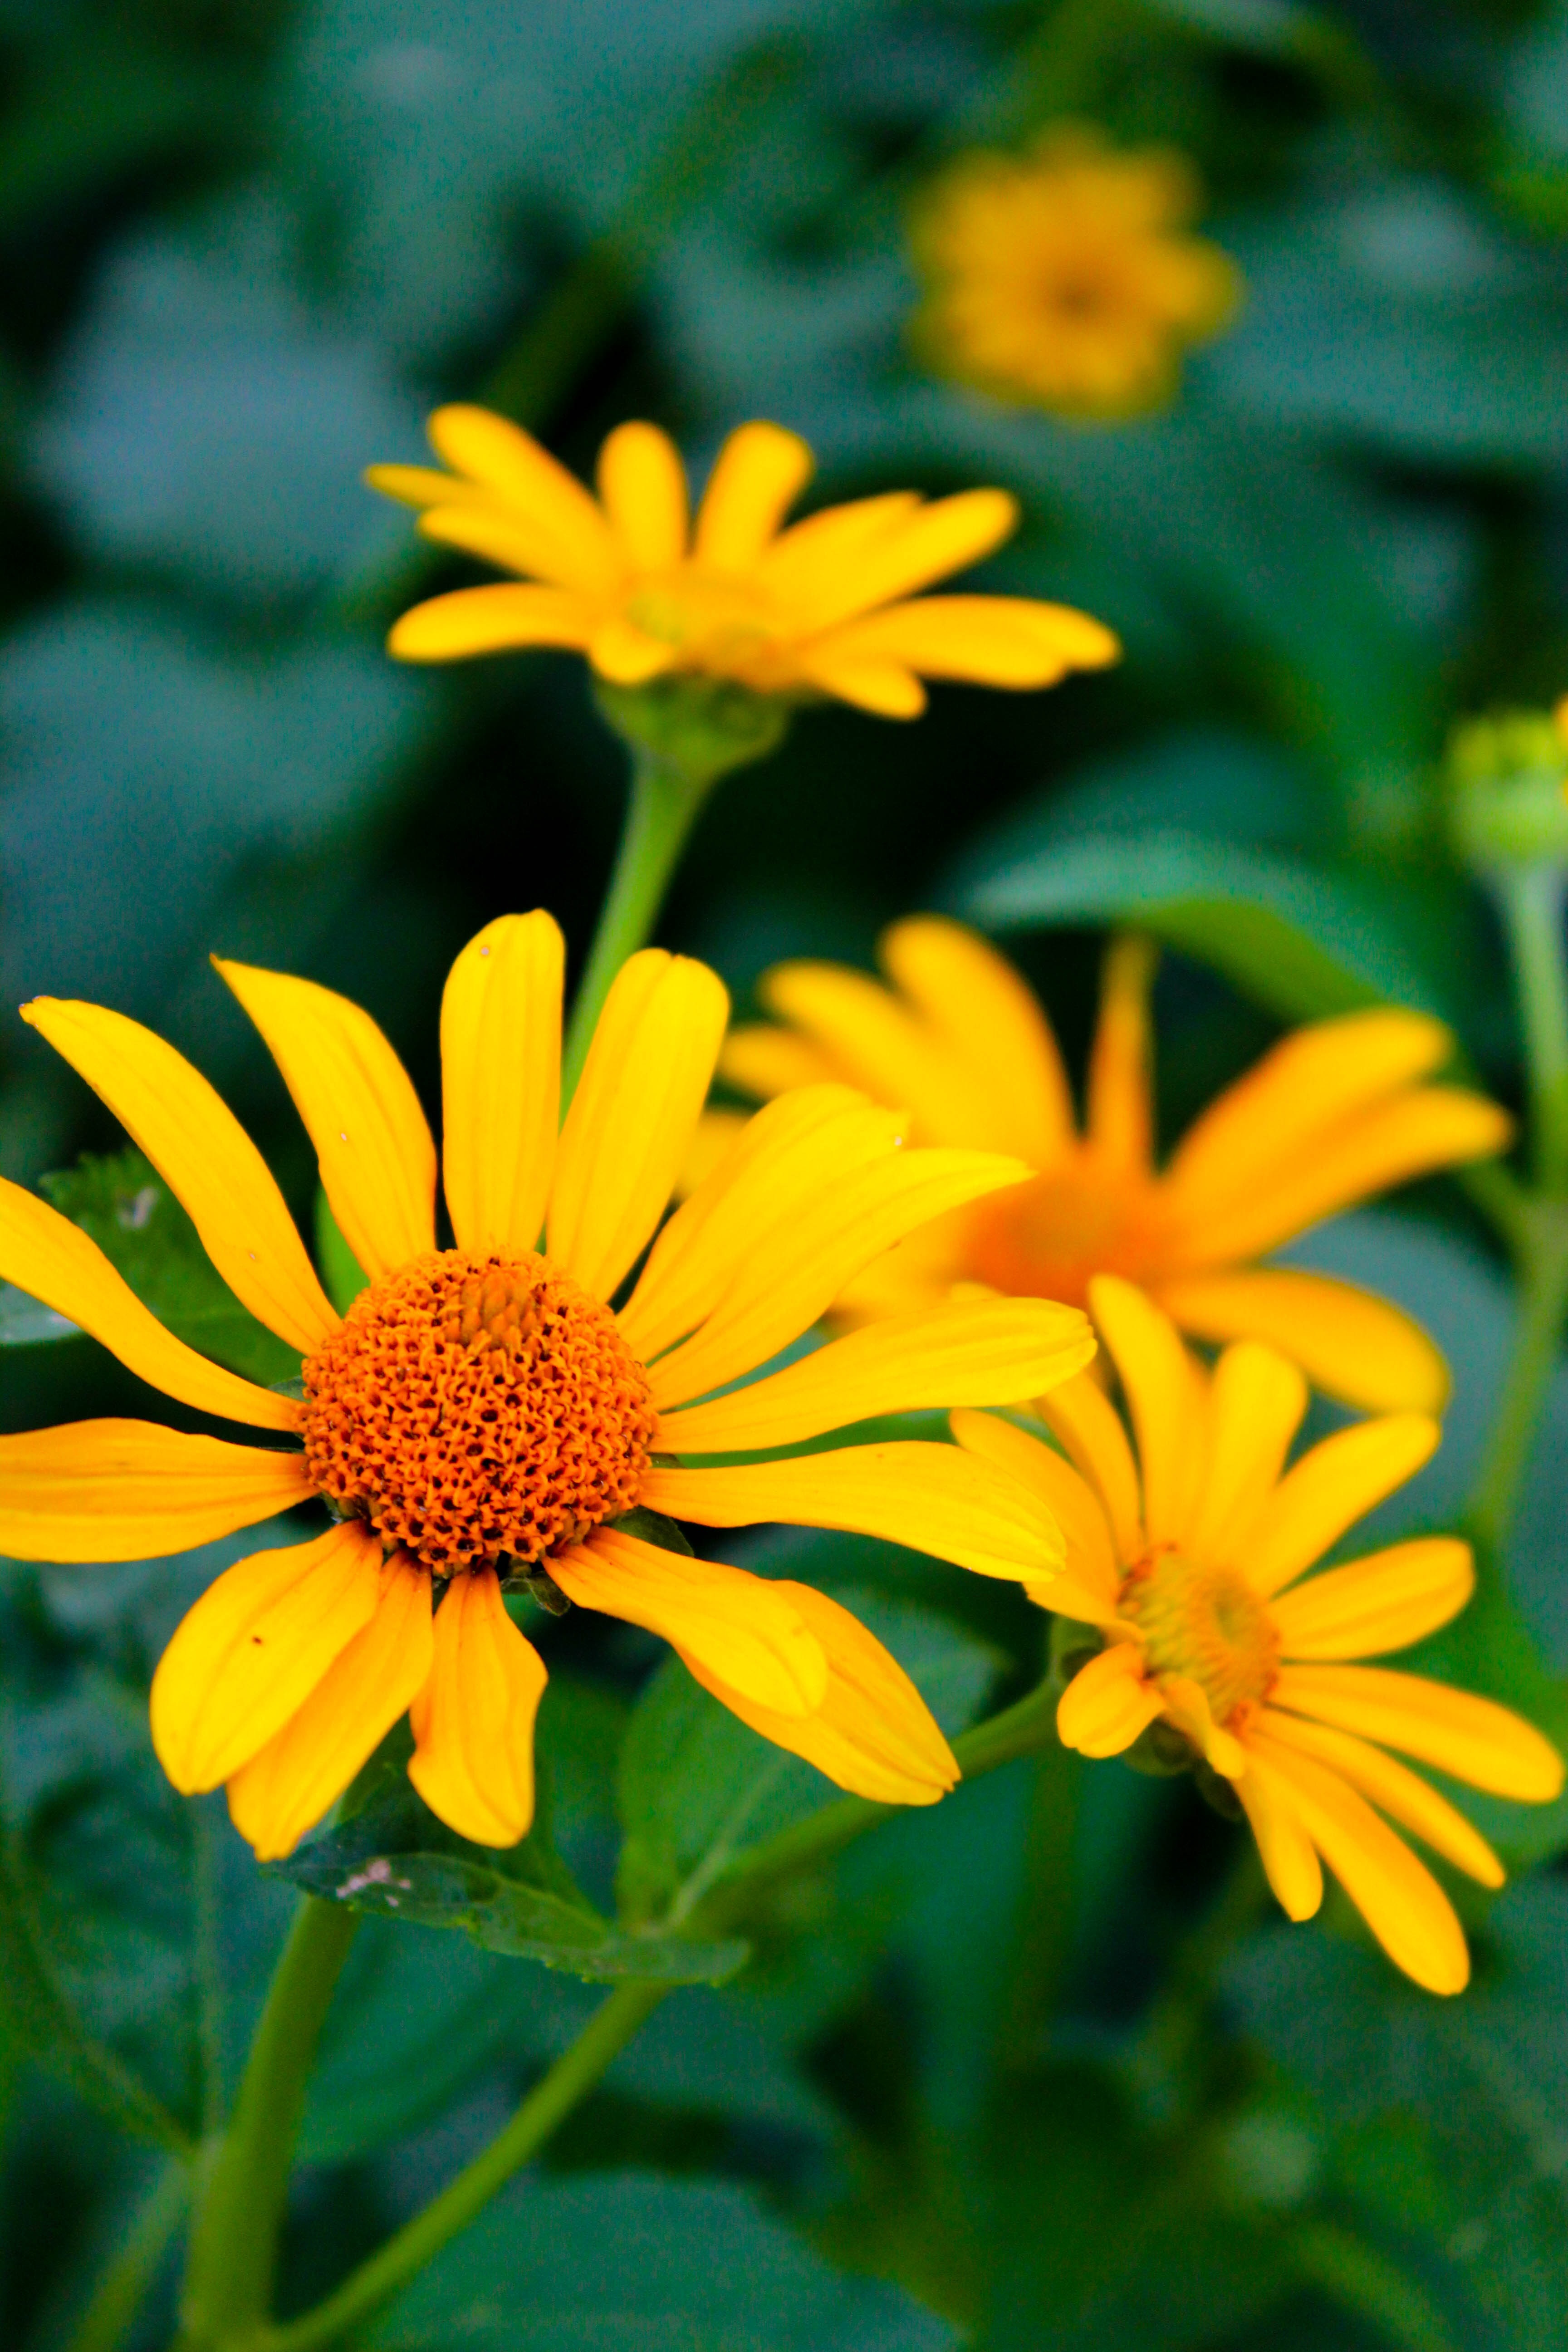
nature, plant, sun, meadow, prairie, flower, petal, summer, daisy, green, herb, botany, yellow, flora, wildflower, flowers, echinacea, nectar, macro photography, flowering plant, daisy family, summer flower, a yellow flower, rudbeckia fulgida, land plant, oranzhevaya